Stave church

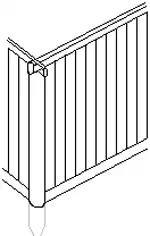
The post technique

By lifting the pole planks up from the ground and placing them on sleepers clamped between more powerful corner or intermediate posts, the risk of rot damage was reduced. Thinner materials could then be used in the complementary parts of the construction. Earthen piles of coarse round timber could stand for a relatively long time before rotting. They may have been scorched at the lower end to avoid premature decay.